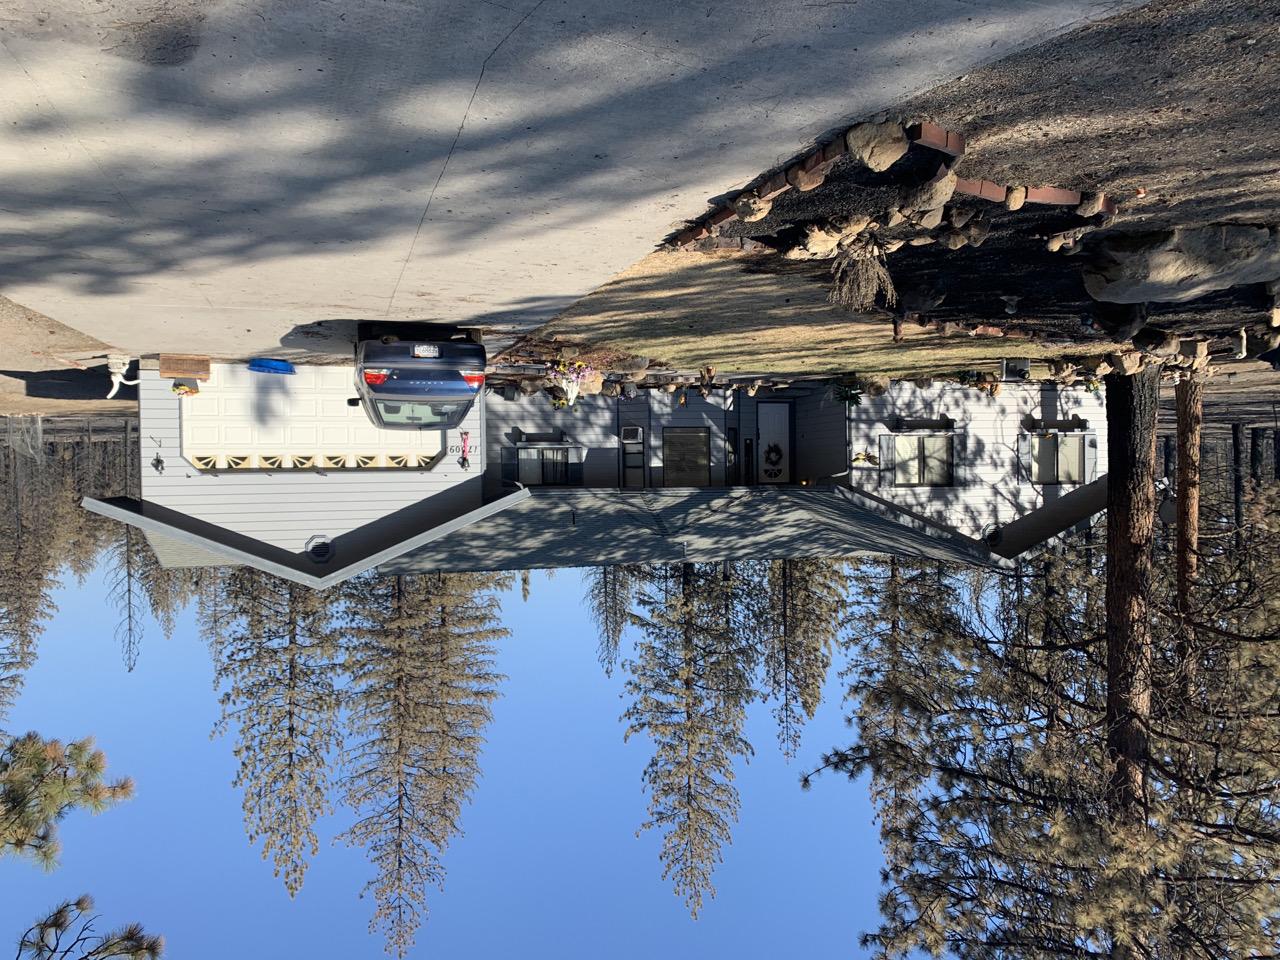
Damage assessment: no_damage